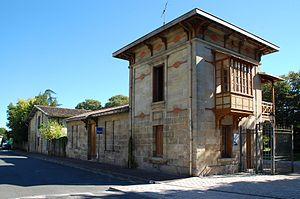
Entrée du Parc de la Chêneraie (sic), Le Bouscat.
Le Bouscat est une commune du Sud-Ouest de la France, située dans le département de la Gironde en région Nouvelle-Aquitaine.